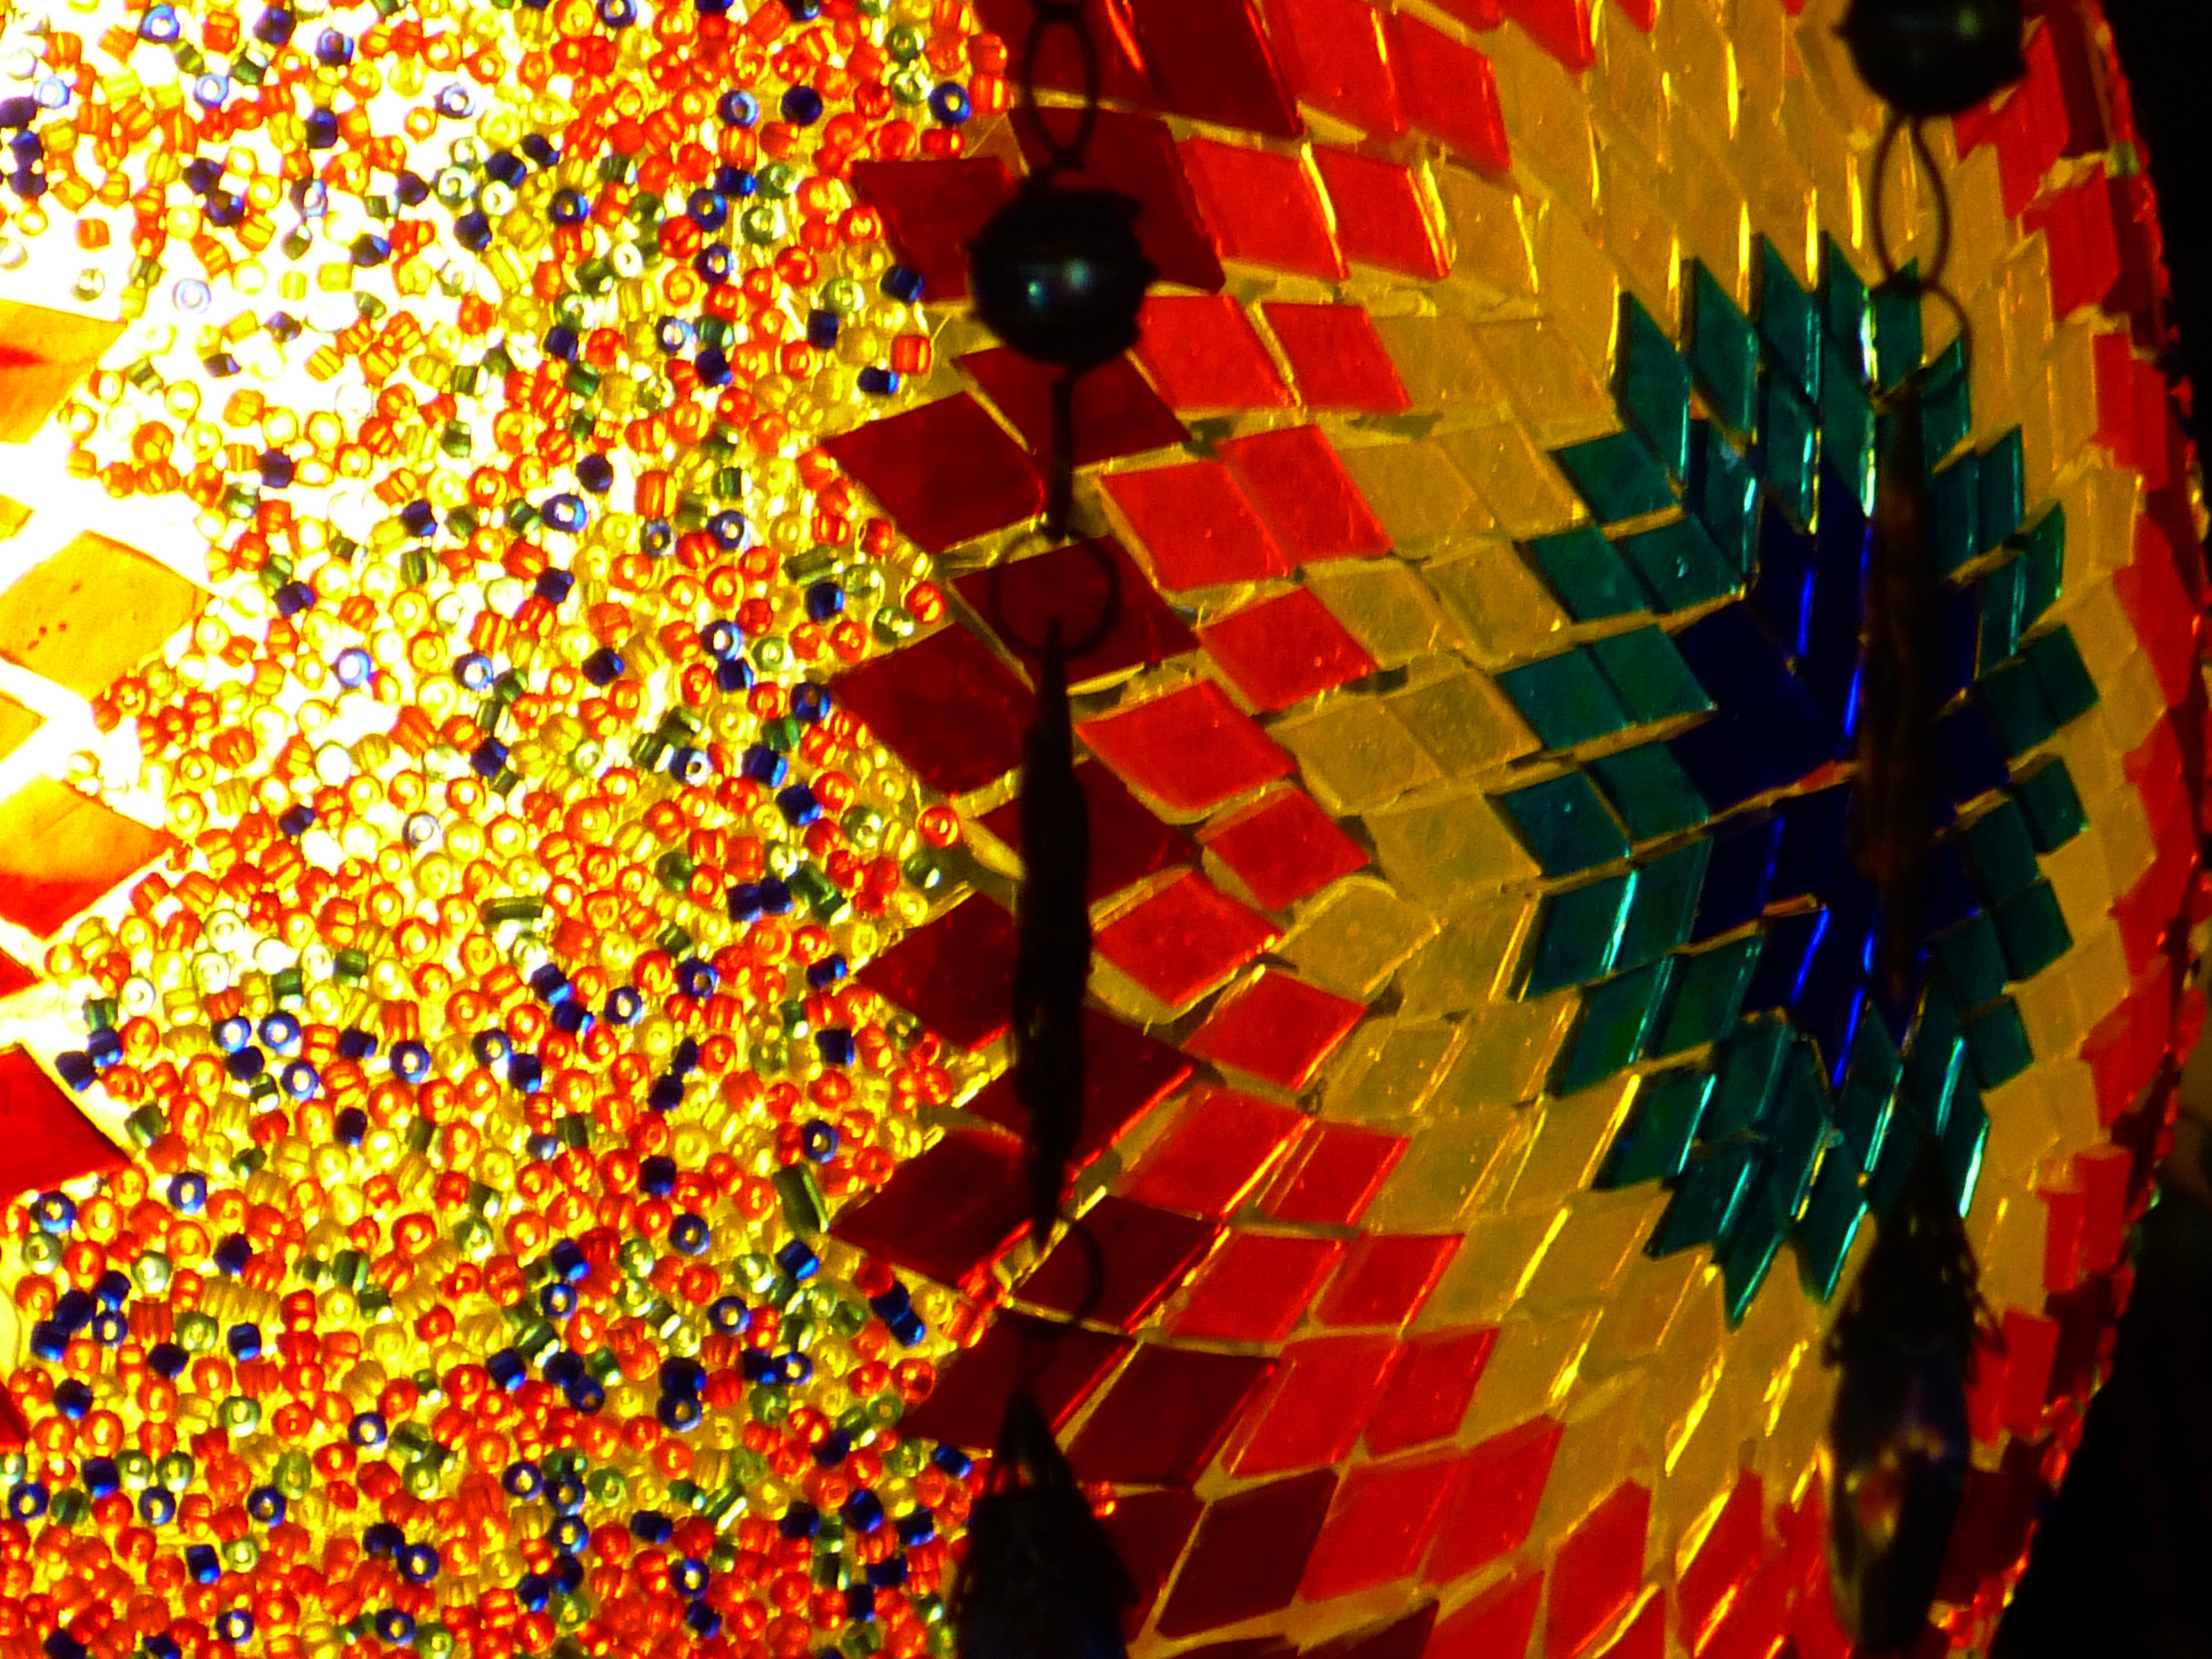
light, leaf, flower, glass, pattern, line, color, autumn, colorful, yellow, lighting, toy, circle, art, design, mosaic, shape, modern art, steinchen, psychedelic art, fractal art